Marienstiftskirche, Lich

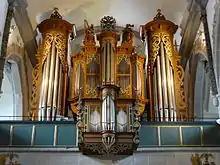
Organ exterior from 1624

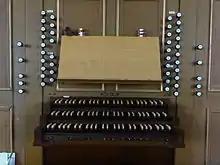
Console of the Organ

The organ was built during the Thirty Years' War between 1621 and 1624 by the organ-builder of Lich and had around 20 registers with two manuals and a pedalboard, as well as wing doors on the sides. The instrument was originally located where the "Fürstenstuhl" now stands. Between 1631 and 1633, the organ was expanded with the two pedal towers of the organ of Arnsburg Abbey which was probably also built by Wagner around 1607. These were brought to Lich to protect them from being plundered by Swedish troops. The Lich-based organ firm, relocated the organ in 1861 from the small gallery in the ambulatory to the west gallery and modified its tuning. The instrument was modified repeatedly by the firm over time. In 1913, a substantial renovation took place in the course of which the organ received tubular-pneumatic action, cone chests, a free-standing console, an expression pedal and several new registers. A further rearrangement followed in 1941 in the course of the organ reform movement. In 1961, the empty rear housing was refilled with new registers in a slider chest. A new organ with mechanical tracker action was installed in the old housing, incorporating the old registers, in 1972. Finally, further tunings were added in 2002, so that the modern instrument contains over 39 registers and can adequately reproduce a broad range of styles.